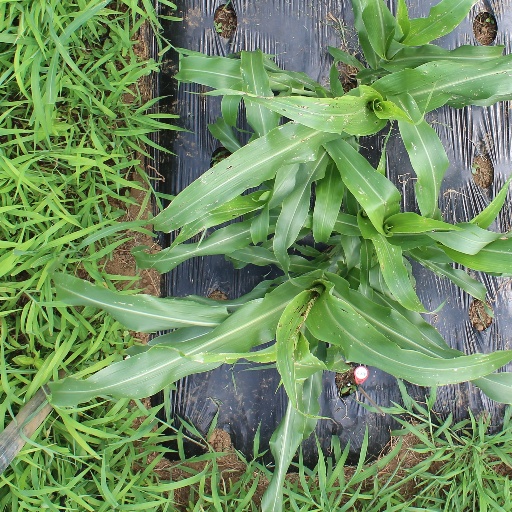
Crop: sorghum